Nicola Bartolini

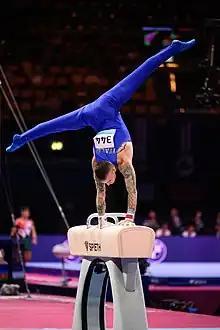
Bartolini at the 2022 European Championships

In August Bartolini competed at the 2022 European Championships, where he finished tenth in the all-around. Additionally, he qualified to the floor final in first place, and helped Italy qualify to the team final. During the team final he helped Italy win the silver medal behind Great Britain and he placed fourth on floor exercise. Bartolini next competed at the World Championships where he helped Italy finish in fourth place. Individually he placed fifth on floor exercise. Bartolini next competed at the 2022 Swiss Cup alongside Martina Maggio. They finished second behind the American duo of Yul Moldauer and Addison Fatta.